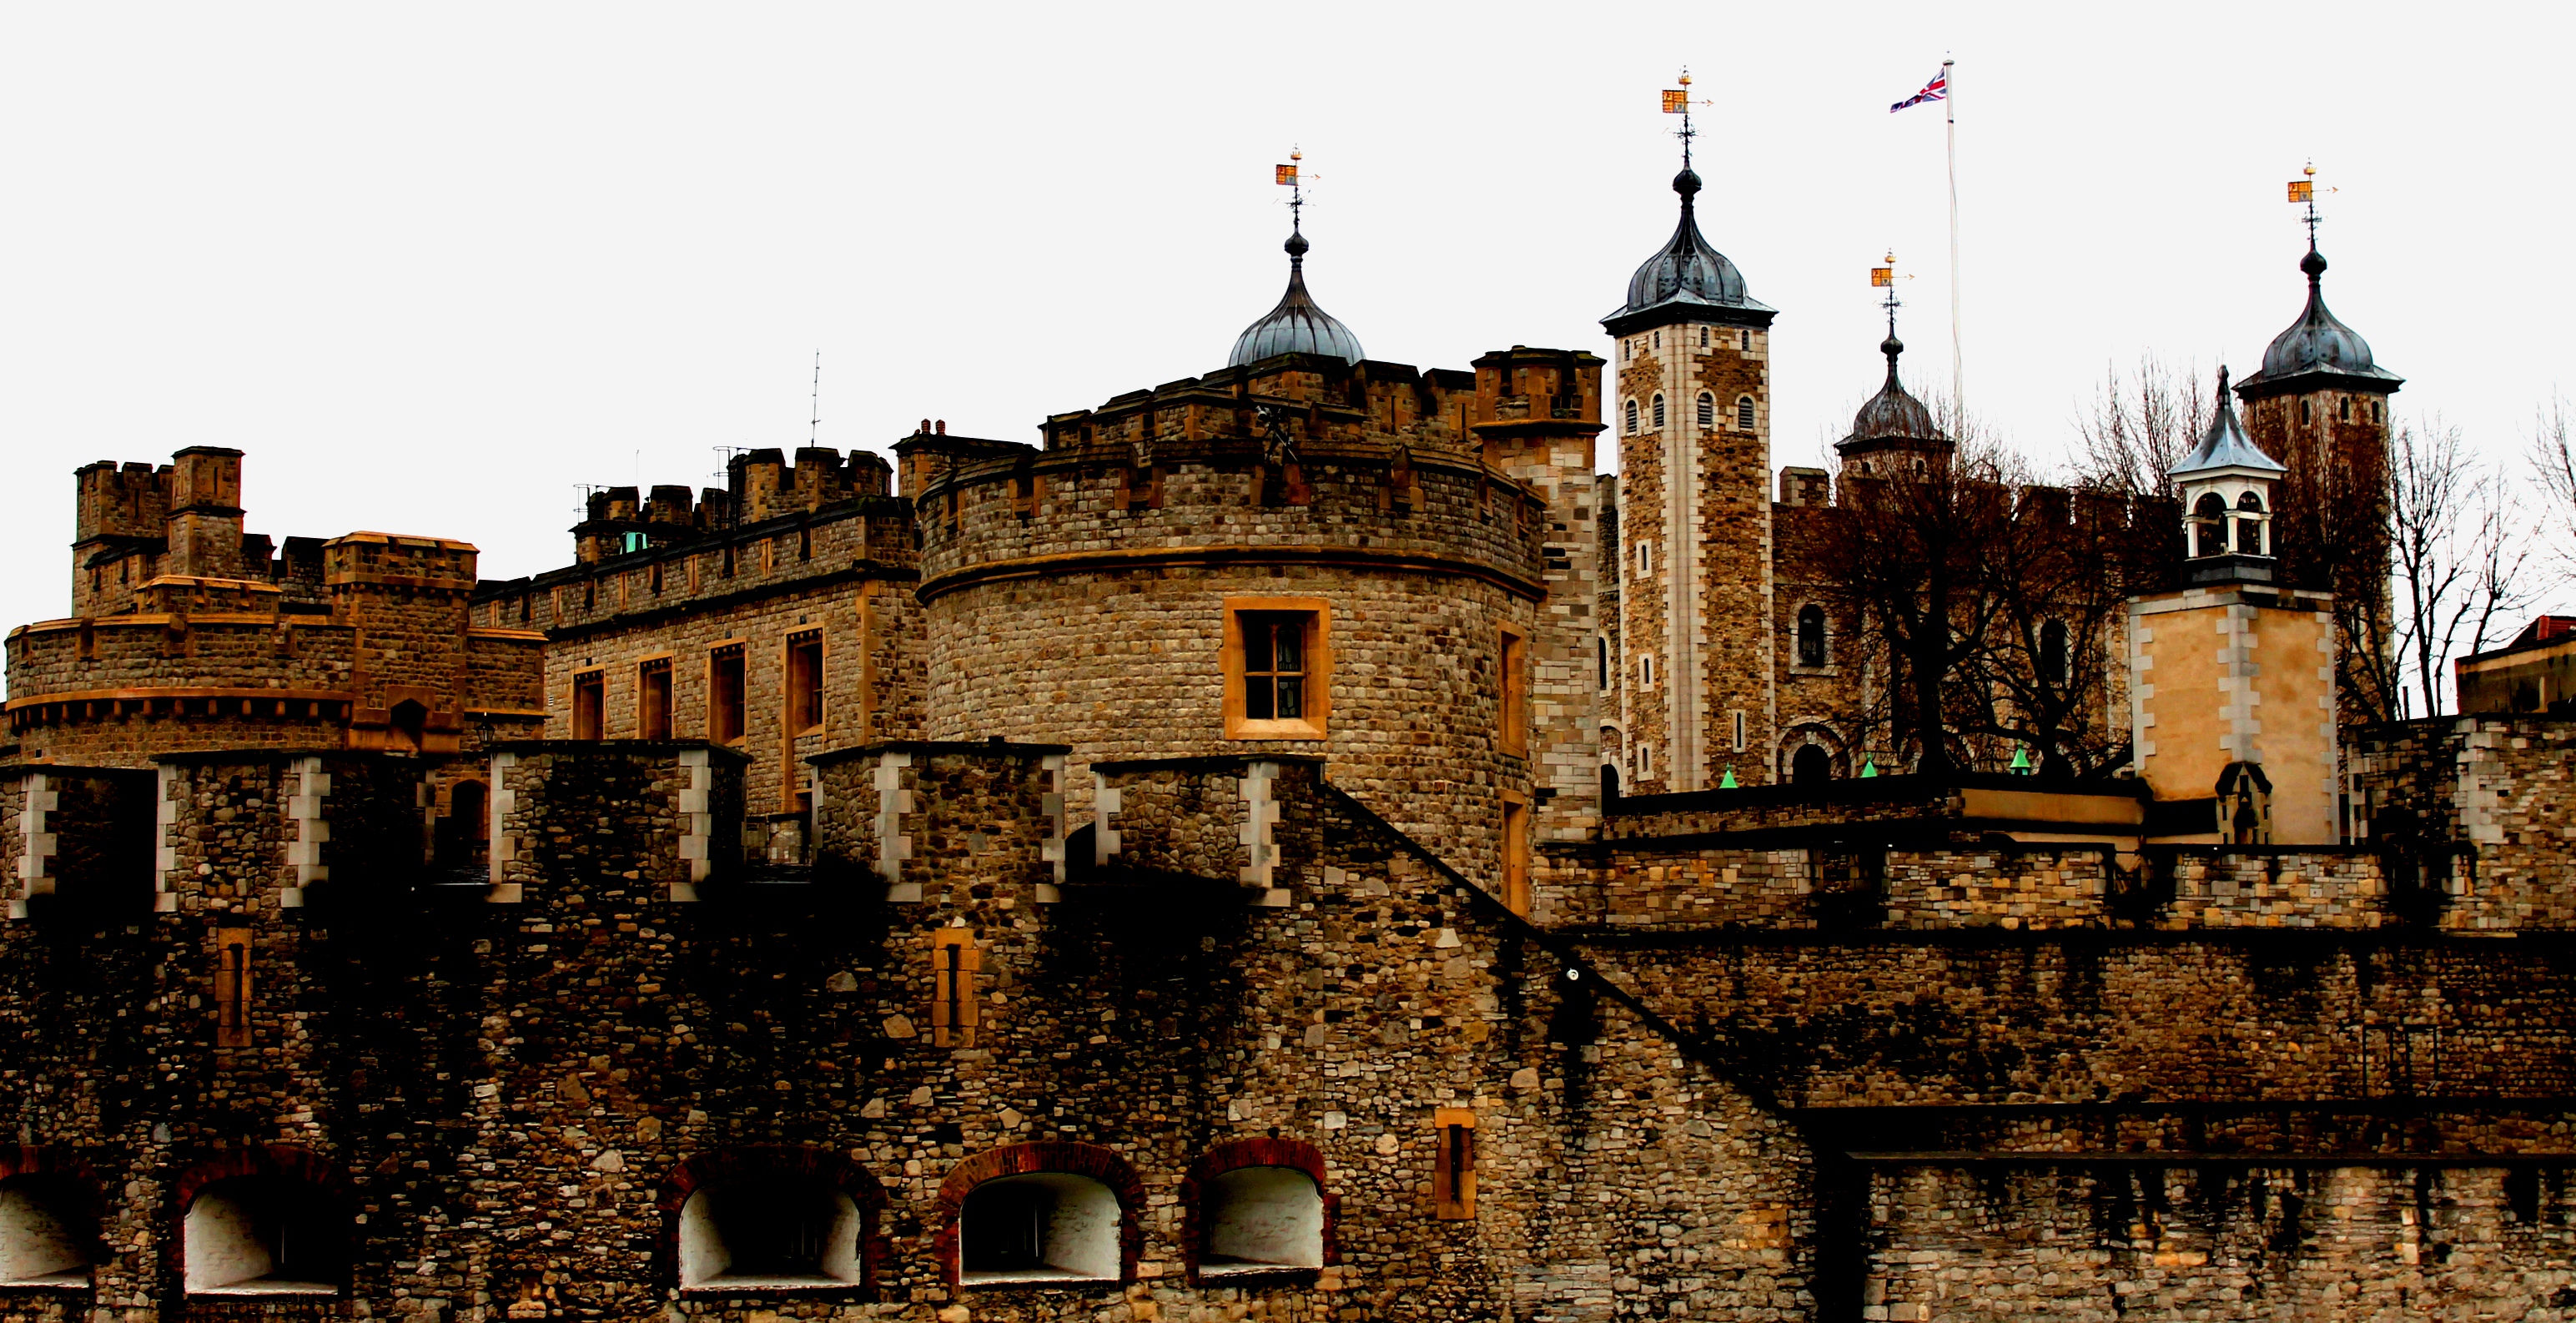
town, building, chateau, palace, cityscape, castle, landmark, cathedral, place of worship, monastery, middle ages, historic site, ancient history